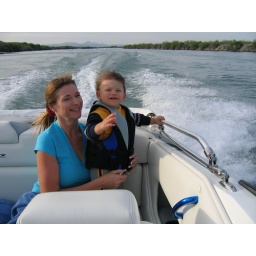
Nicolas flying in the boat